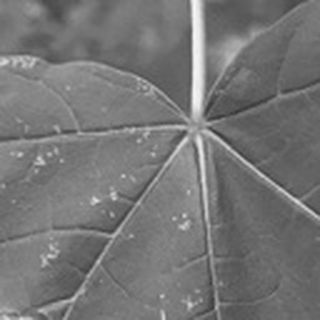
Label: cotton_target_spot